Okot River

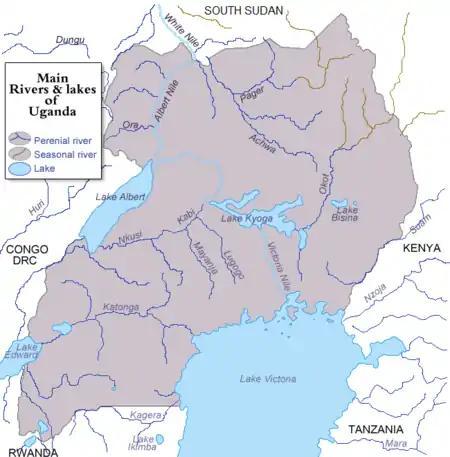
Rivers and lakes of Uganda

The Okot River is a river of eastern Uganda in eastern Africa. It flows in a southern and south-westerly direction and eventually, via a tributary, reaches Lake Kyoga.